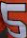
Number: 5